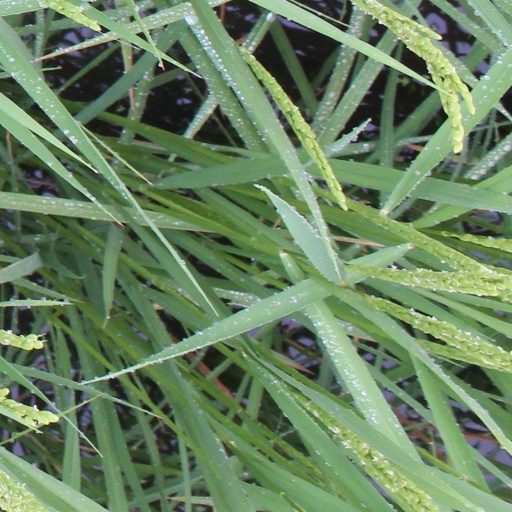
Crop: rice